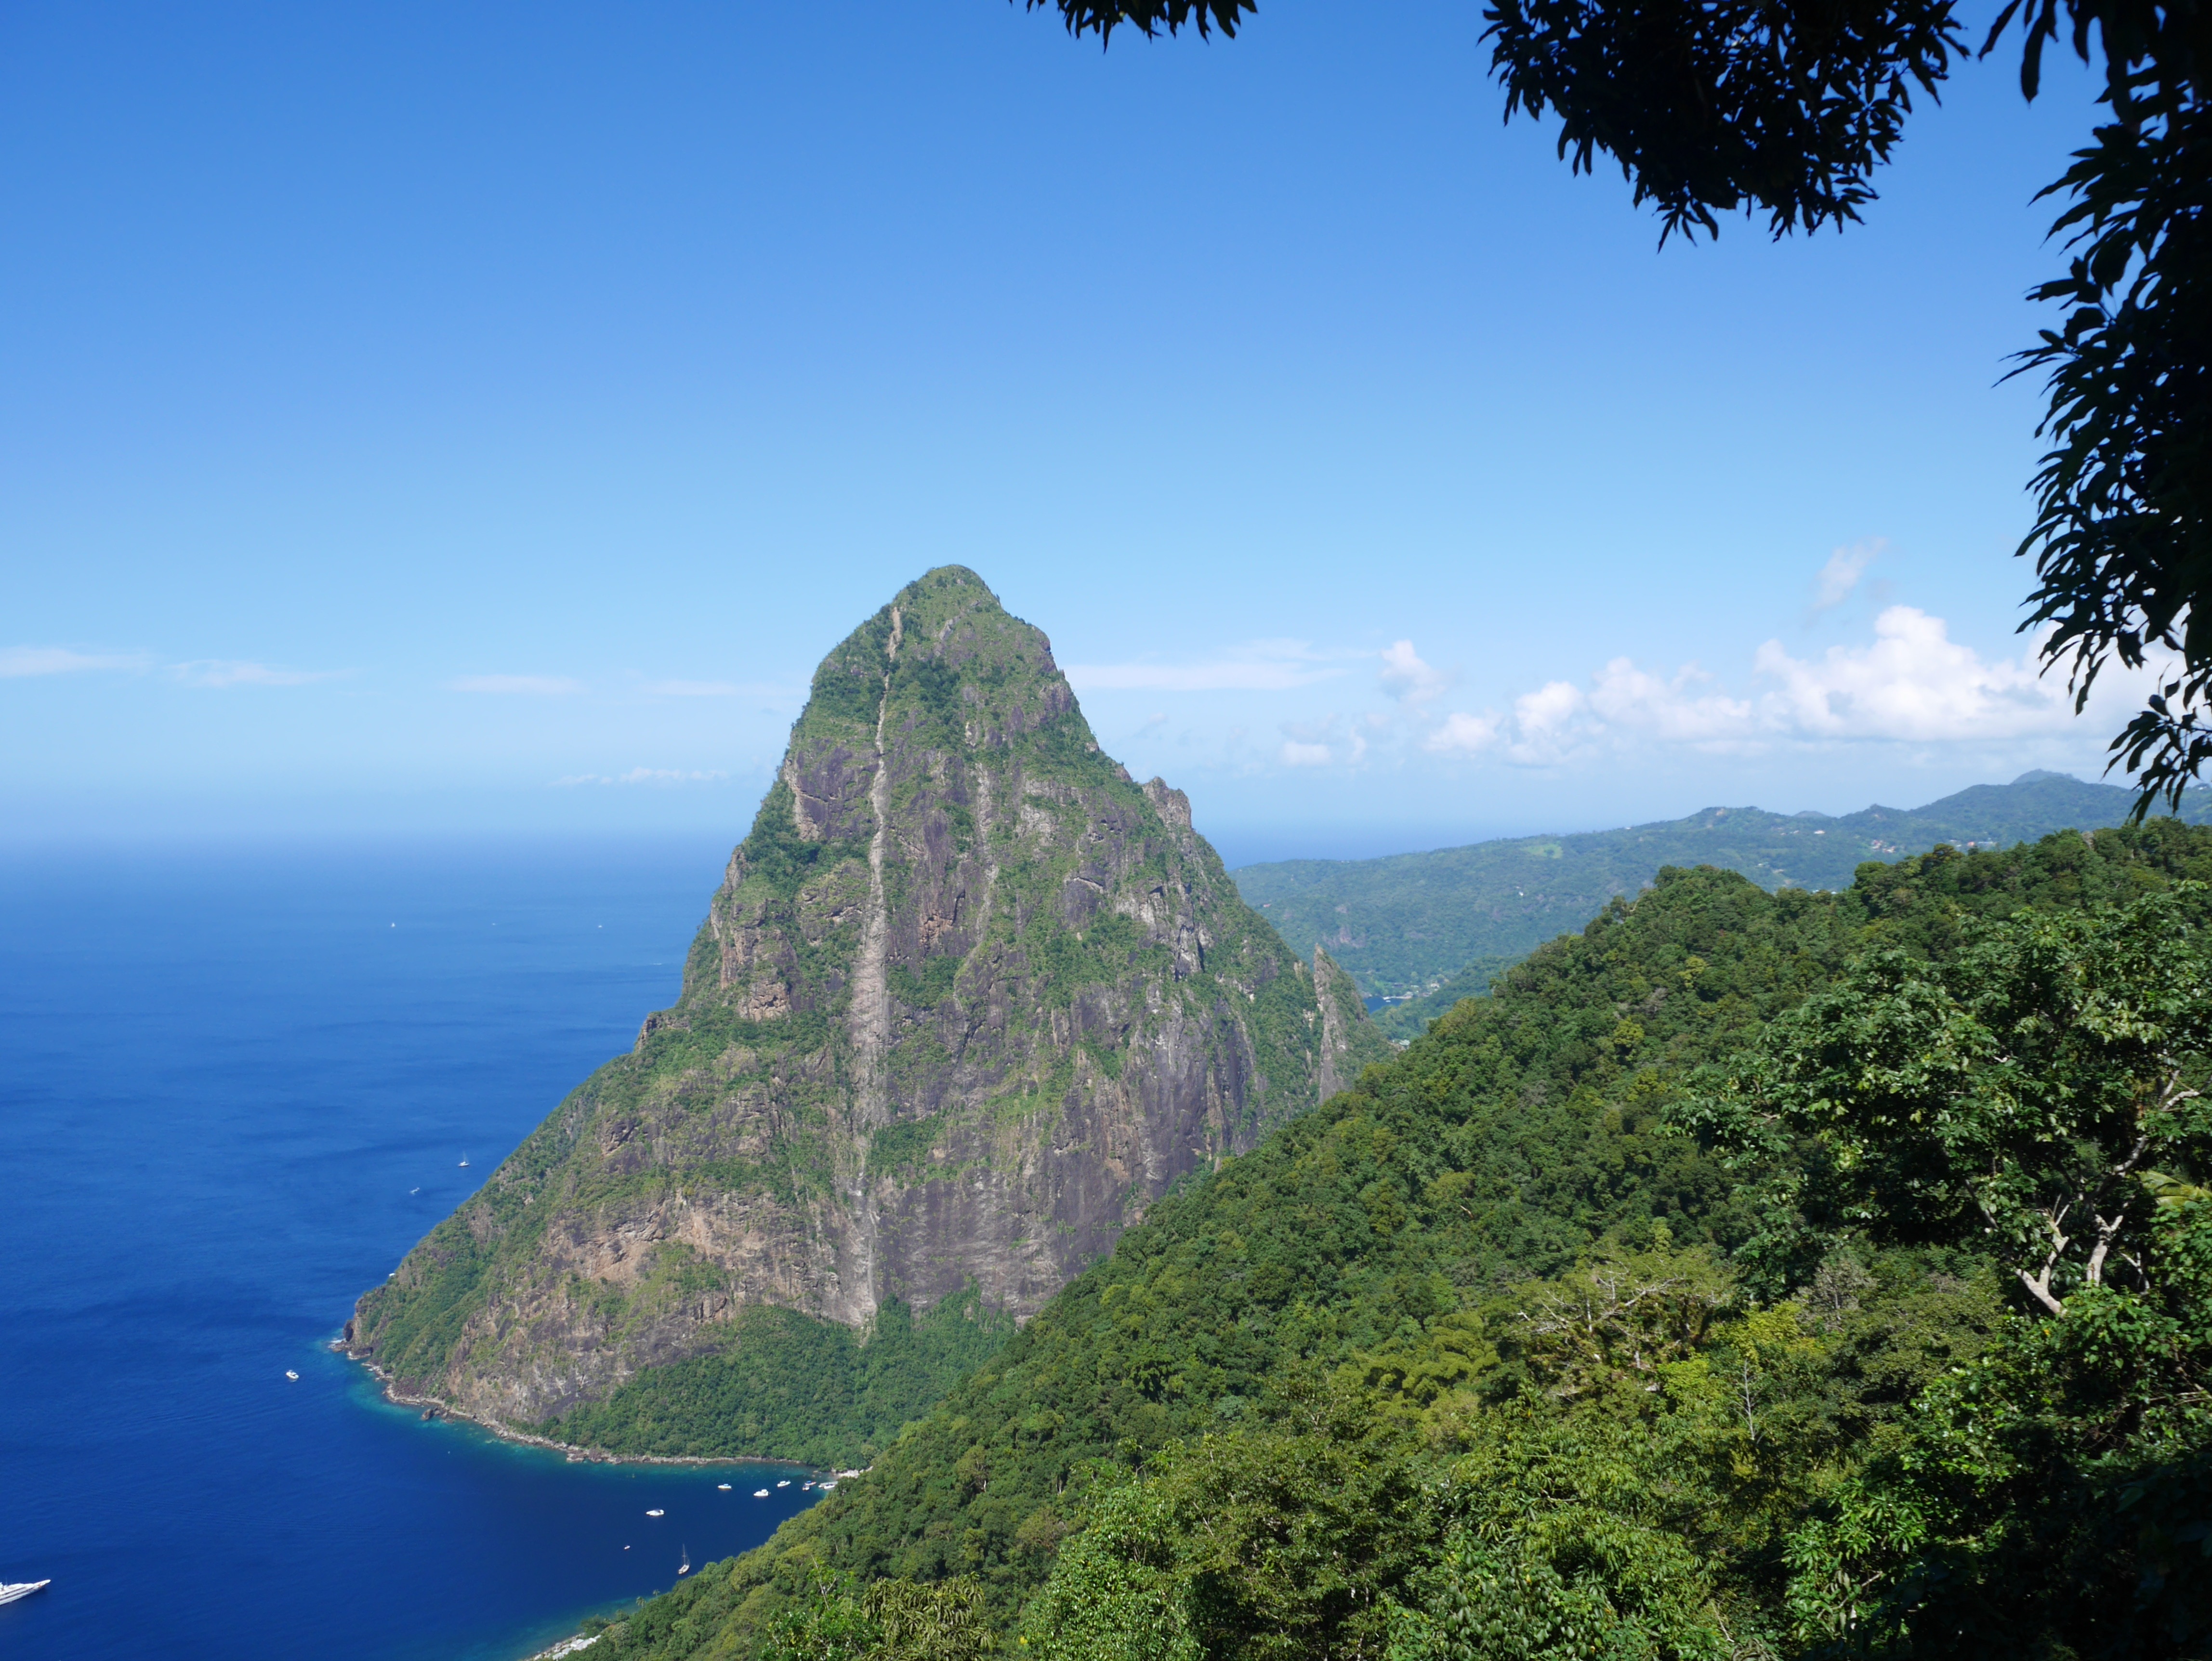
sea, coast, nature, mountain, mountain range, cliff, seascape, bay, terrain, ridge, ecosystem, cape, landform, geographical feature, mountainous landforms